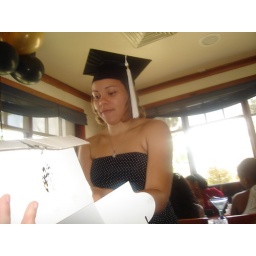
Putting the leftover cake back in the box